Anglo-Saxons

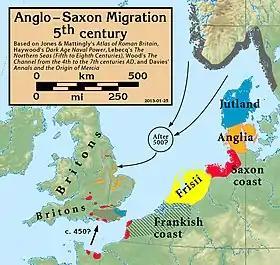
The migrations according to Bede, who wrote some 300 years after the arrival of Anglo-Saxon fashions in Britain. Archaeological and genetic evidence confirms that settlers in England came from these areas

Although it involved immigrant communities from northern Europe, the culture of the Anglo-Saxons was not transplanted from there, but rather developed in Britain. In 400, the Roman province of "Britannia" had long been part of the Roman Empire. Although the empire had been dismembered several times during the previous centuries, often because of usurpations beginning in Britain (such as those of Magnus Maximus, and Constantine III), there was an overall continuity and interconnectedness with both Roman and Germanic regions on the continent. Already before 400 Roman sources used the term Saxons to refer to coastal raiders who had been causing problems especially on the coasts of the North Sea. In what is now south-eastern England the Romans established a military commander who was assigned to oversee a chain of coastal forts which they called the Saxon shore. These third century raiders are not called Saxons in contemporary sources, but a few generations later Eutropius, claimed that Saxon and Frankish raiders were attacking the North Sea coast near Boulogne-sur-Mer in about 285, when Carausius was posted there to defend against them. A more contemporary source, the "8th" "Latin Panegyric", made in 297, refers to the now rebellious barbarian forces of Carausius and Allectus based around London in the 290s as being mainly "Frankish", and also mentions local British people in this period who "imitated the barbarian in their mode of dress and flowing red hair". The homeland of these early raiders was also not clearly defined in such sources but they were apparently from regions near the Lower Rhine, where the Romans had also lost control to barbarians including Franks, but also Chamavi and Frisii. (This is considered by Dutch historians to be the last recorded mention of the Frisii, whose country became depopulated in the 4th century.)